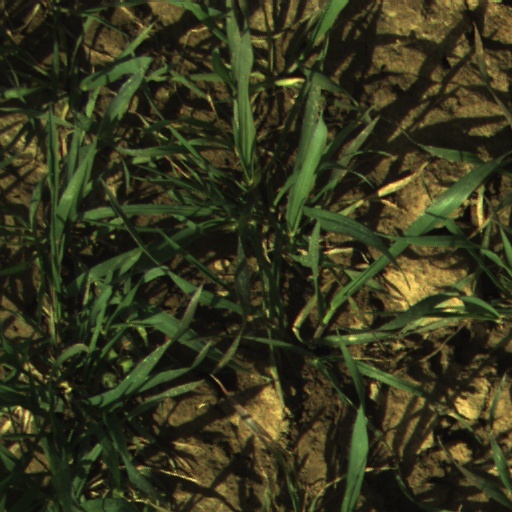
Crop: wheat